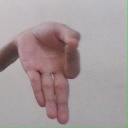
अक्षर: ज्ञ